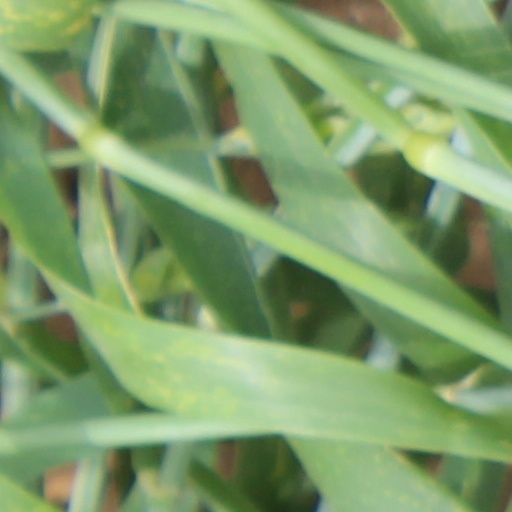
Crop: wheat